Frank Baldwin

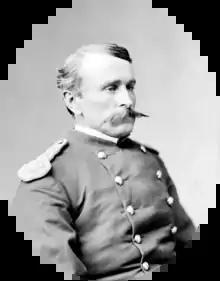
Frank D. Baldwin

Frank Dwight Baldwin (June 26, 1842 – April 22, 1923), a resident of Constantine, Michigan, and born in Manchester, Michigan, is one of only 19 servicemen to receive the Medal of Honor twice. Baldwin received his first award for his actions during the Atlanta Campaign where he led his company in battle at Peachtree Creek and captured two commissioned officers in the American Civil War. He received his second for conspicuous bravery in 1874 during the Indian Wars. Baldwin holds the distinction of being a recipient of the Medal of Honor in different conflicts. He also fought in the Philippines during the Spanish–American War and rose to the rank of major general before retiring.